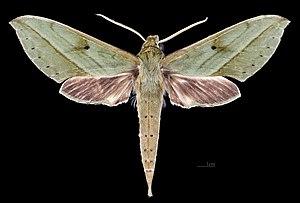
Xylophanes fassli est une espèce de lépidoptères de la famille des Sphingidae, de la sous-famille des Macroglossinae, tribu des Macroglossini, sous-tribu des Choerocampina, et du genre Xylophanes.